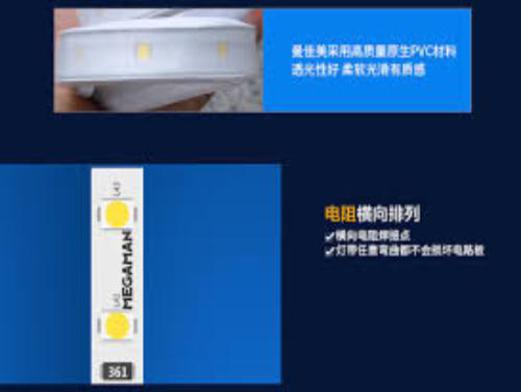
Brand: manjiamei
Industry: Necessities